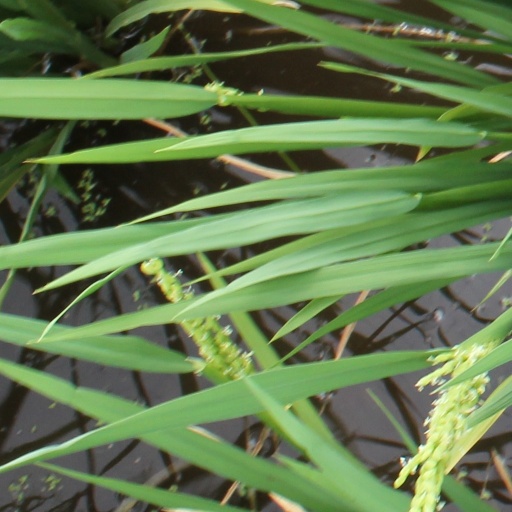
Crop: rice